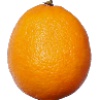
Label: Lemon Meyer 1